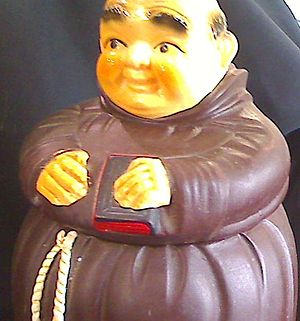
Munk
Karikatur af munk
Ordet munk kommer af det græske ord monachos, der betyder én, der lever alene, altså en eneboer, men allerede i de første århundreder sluttede mænd sig sammen i klostre for at leve et religiøst liv i fattigdom, kyskhed og lydighed under en ordensregel.